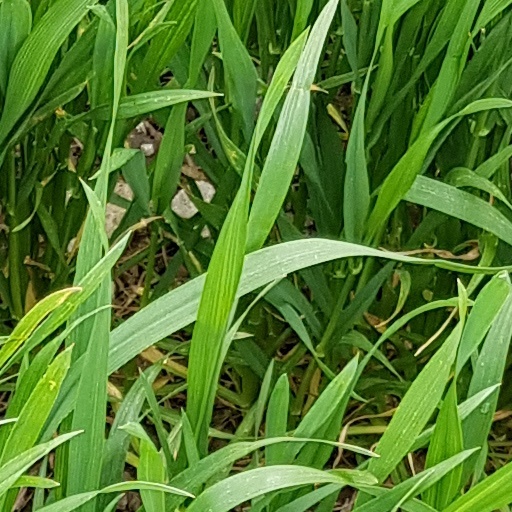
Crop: wheat